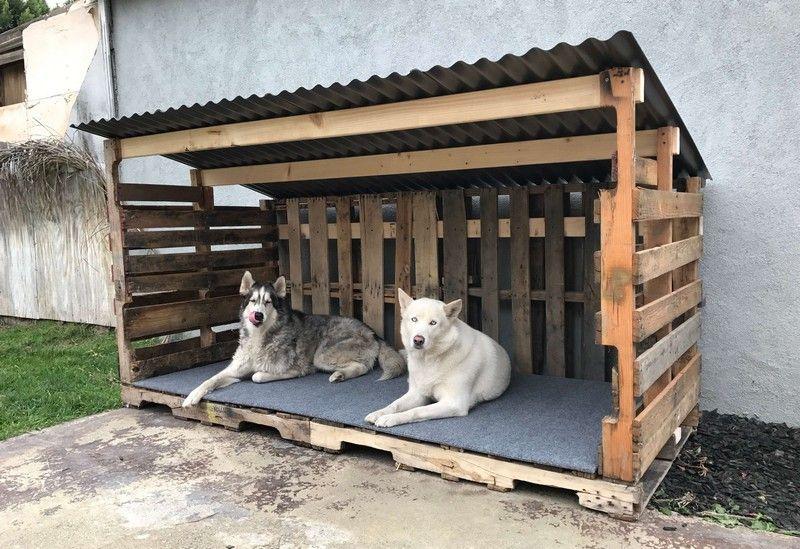
Mbwa wa rangi tofauti wakiwa wameketi katika banda lao la mbao, huku wakiwa na afya na nguvu na manyoya angavu, taswira hii inaakisi ubora uliopo katika afya ya wanyama inayozingatia makuzi na malezi ili kuwakinga na magonjwa na athari mbalimbali.